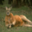
Label: kangaroo